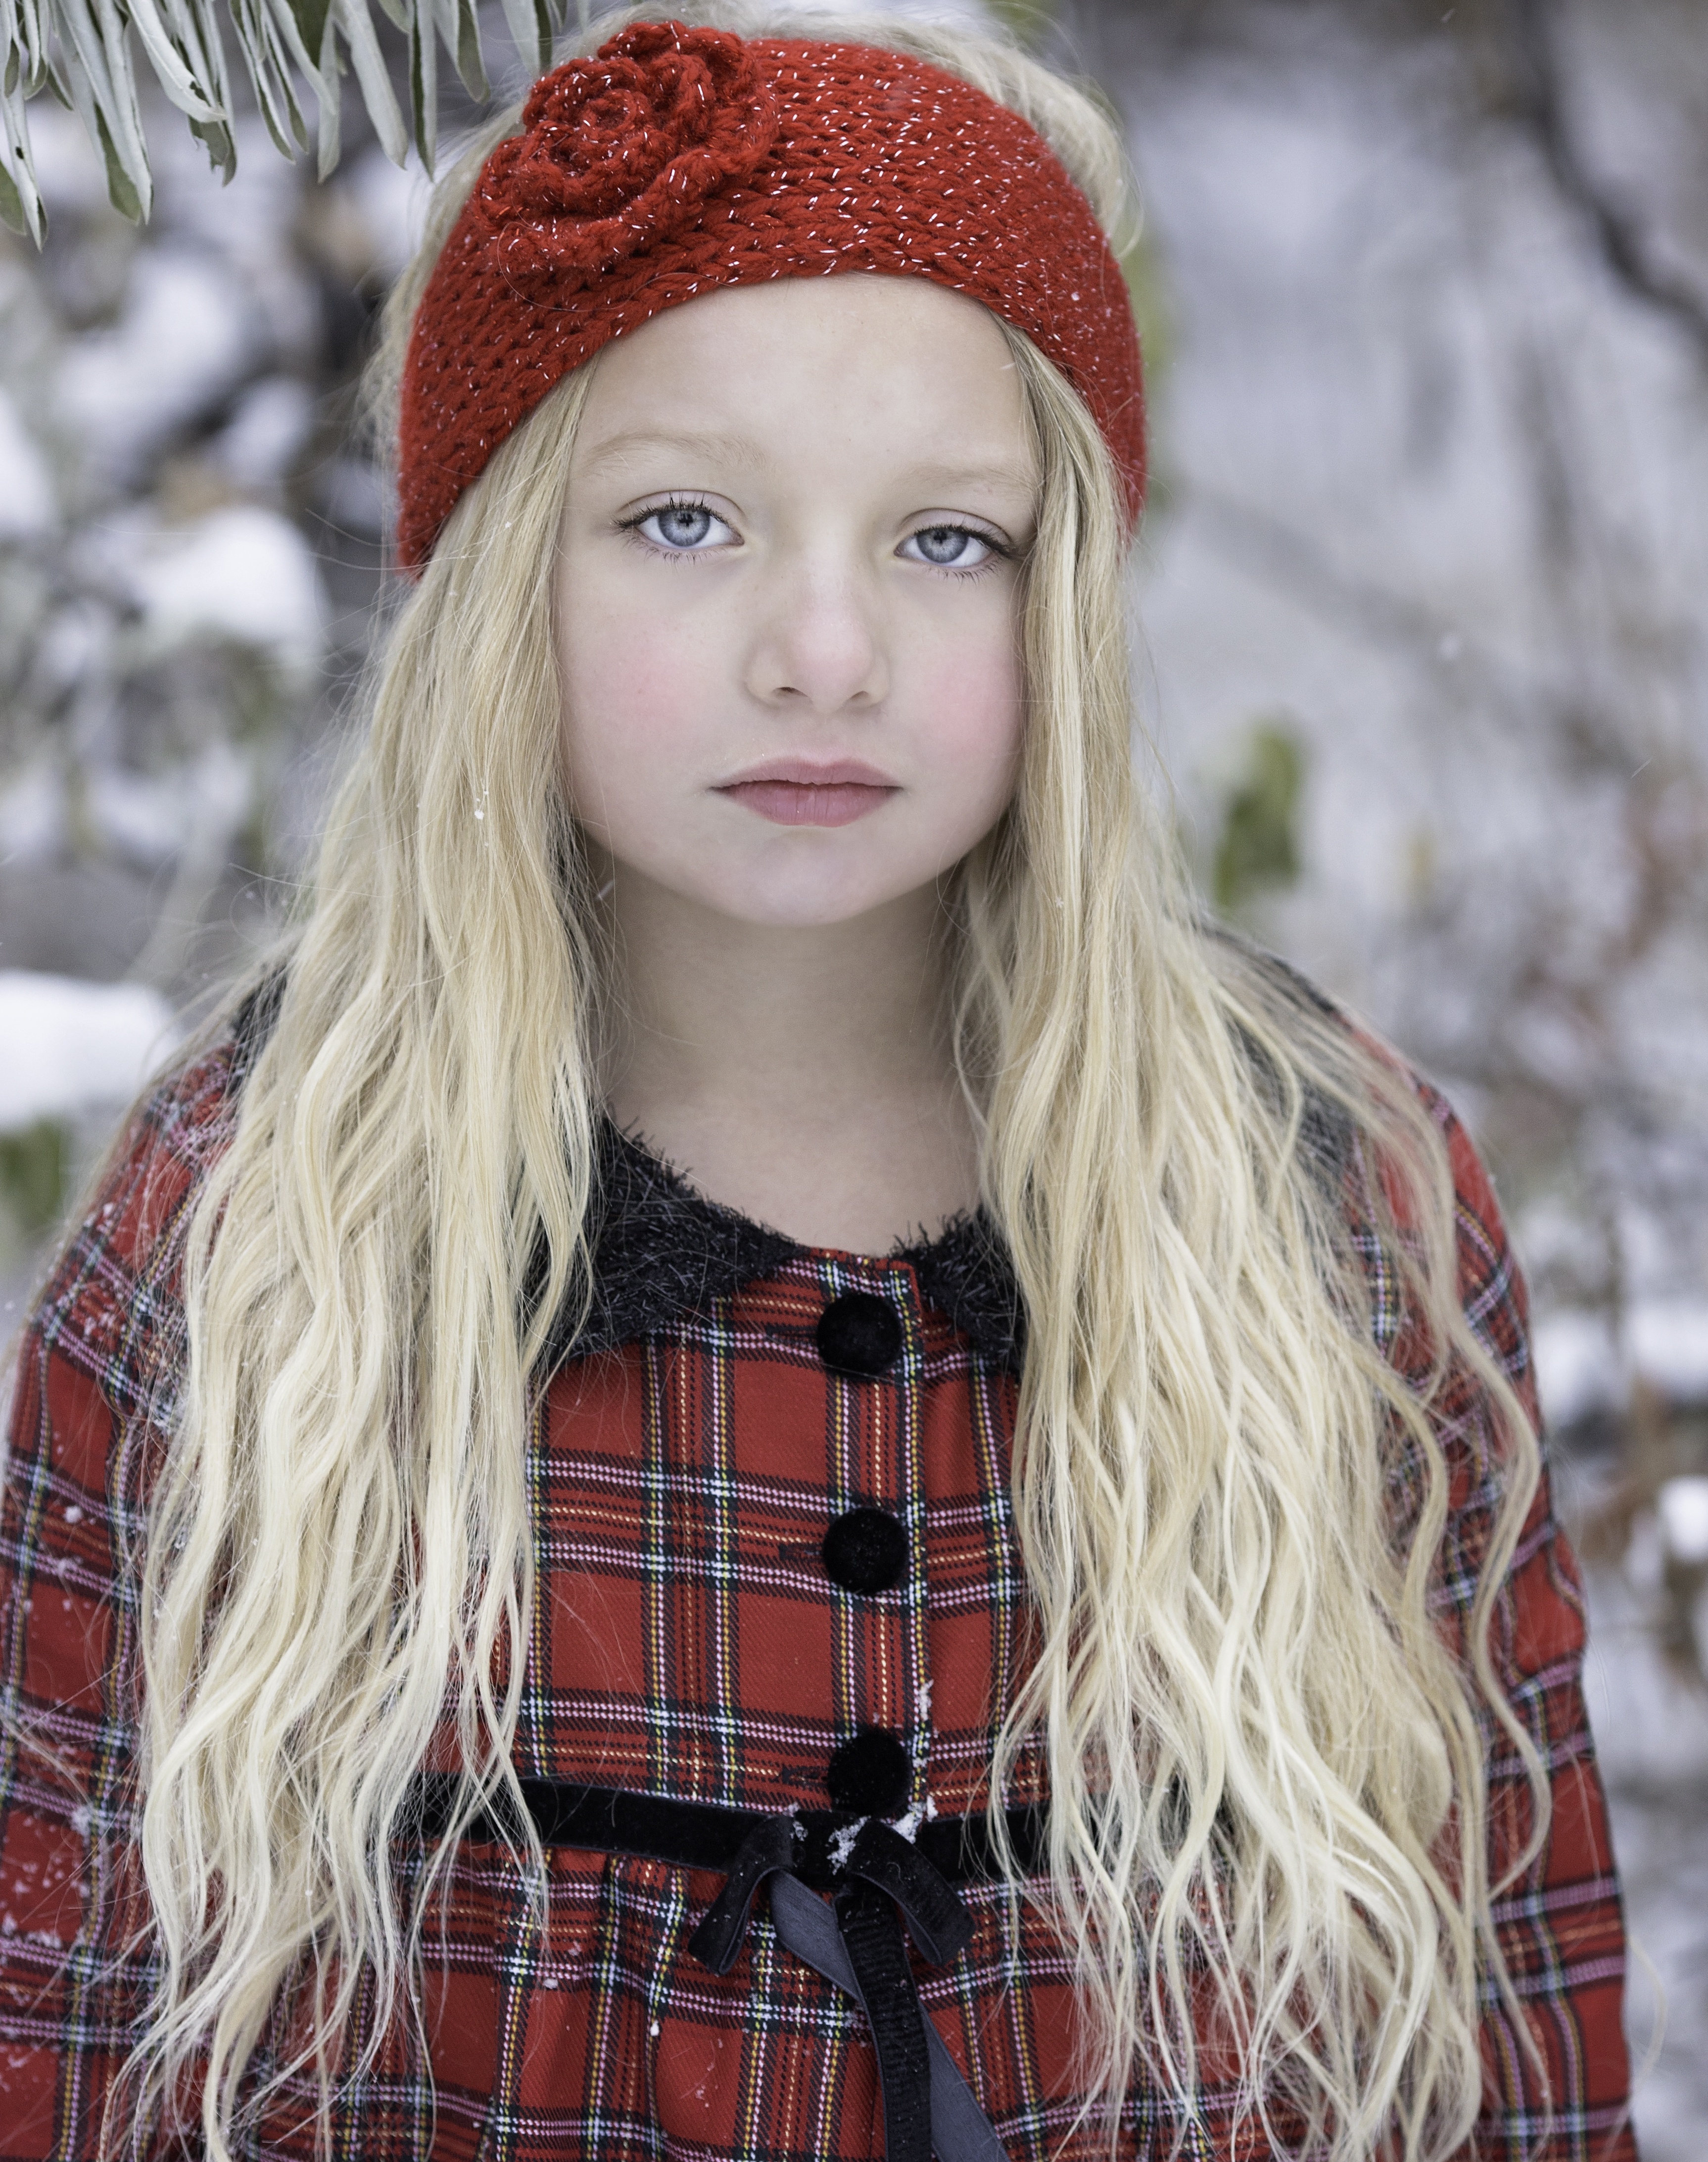
snow, cold, winter, fur, pattern, red, holiday, hat, fashion, clothing, headgear, long hair, snowfall, textile, design, cap, beautiful girl, winter wonderland, winter background, fashion accessory, knit cap